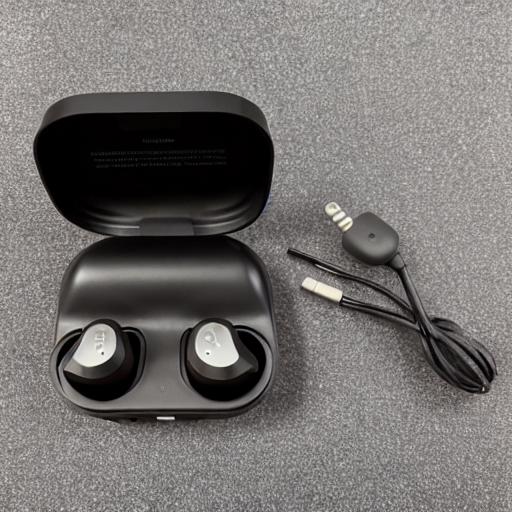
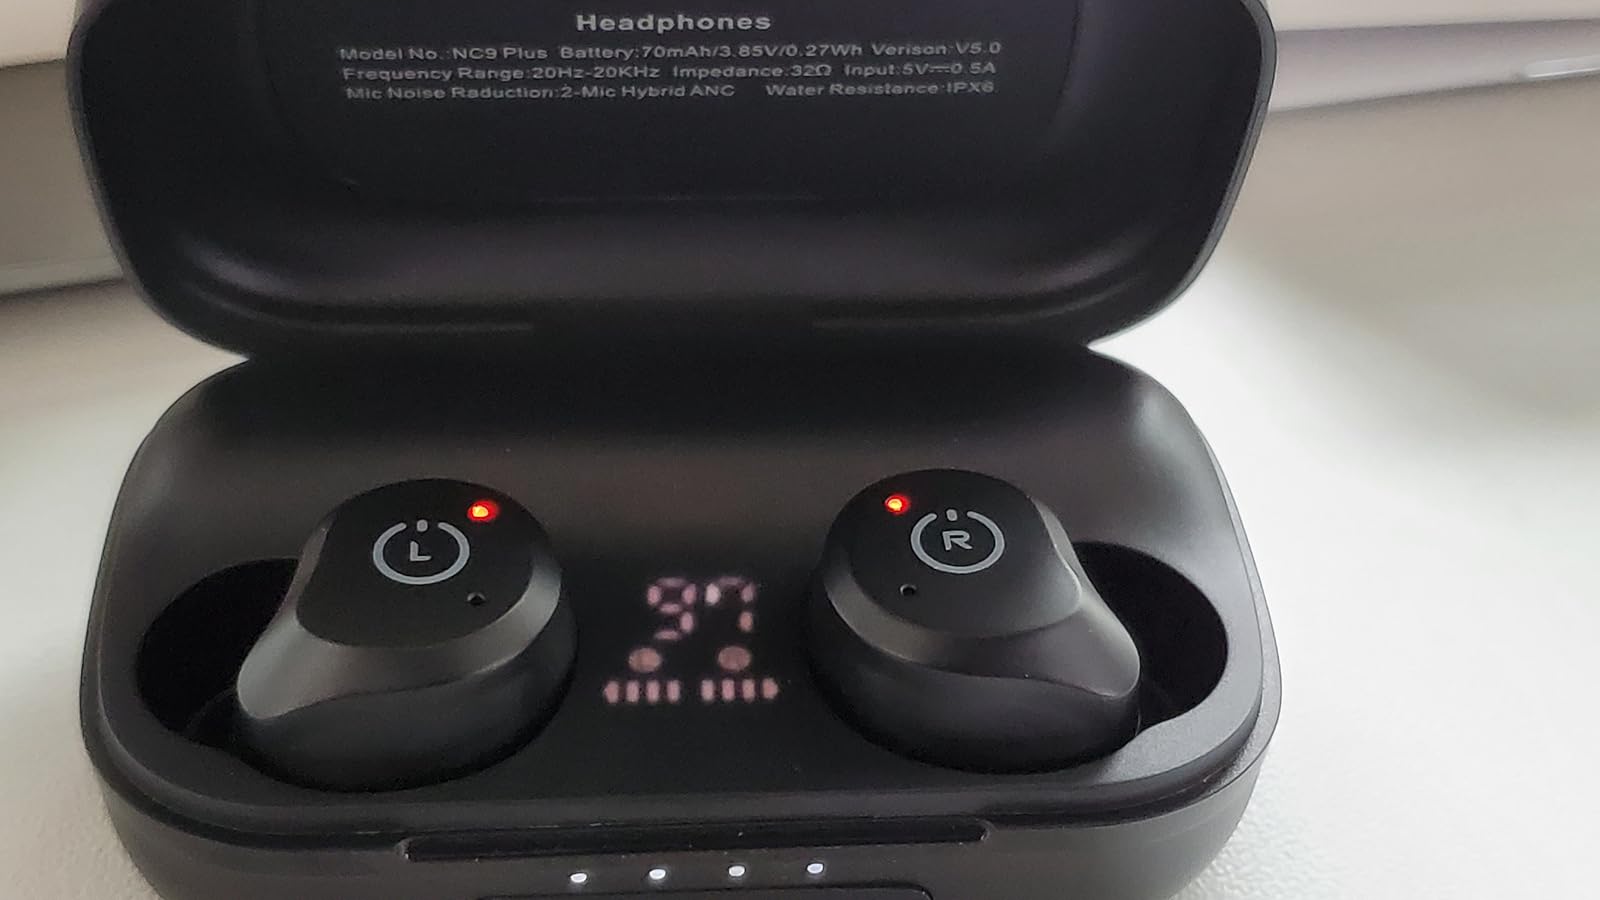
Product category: earbuds
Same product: no